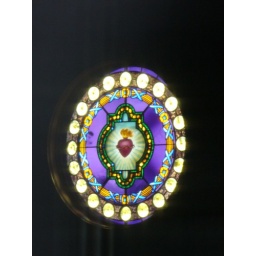
Here's the stained glass window in the church facing Jackson Lake.